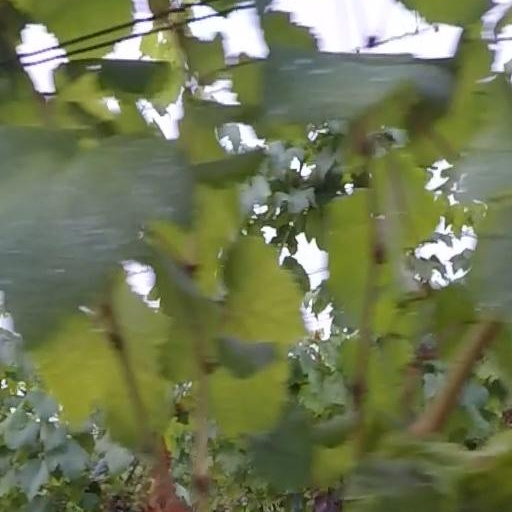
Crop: grape